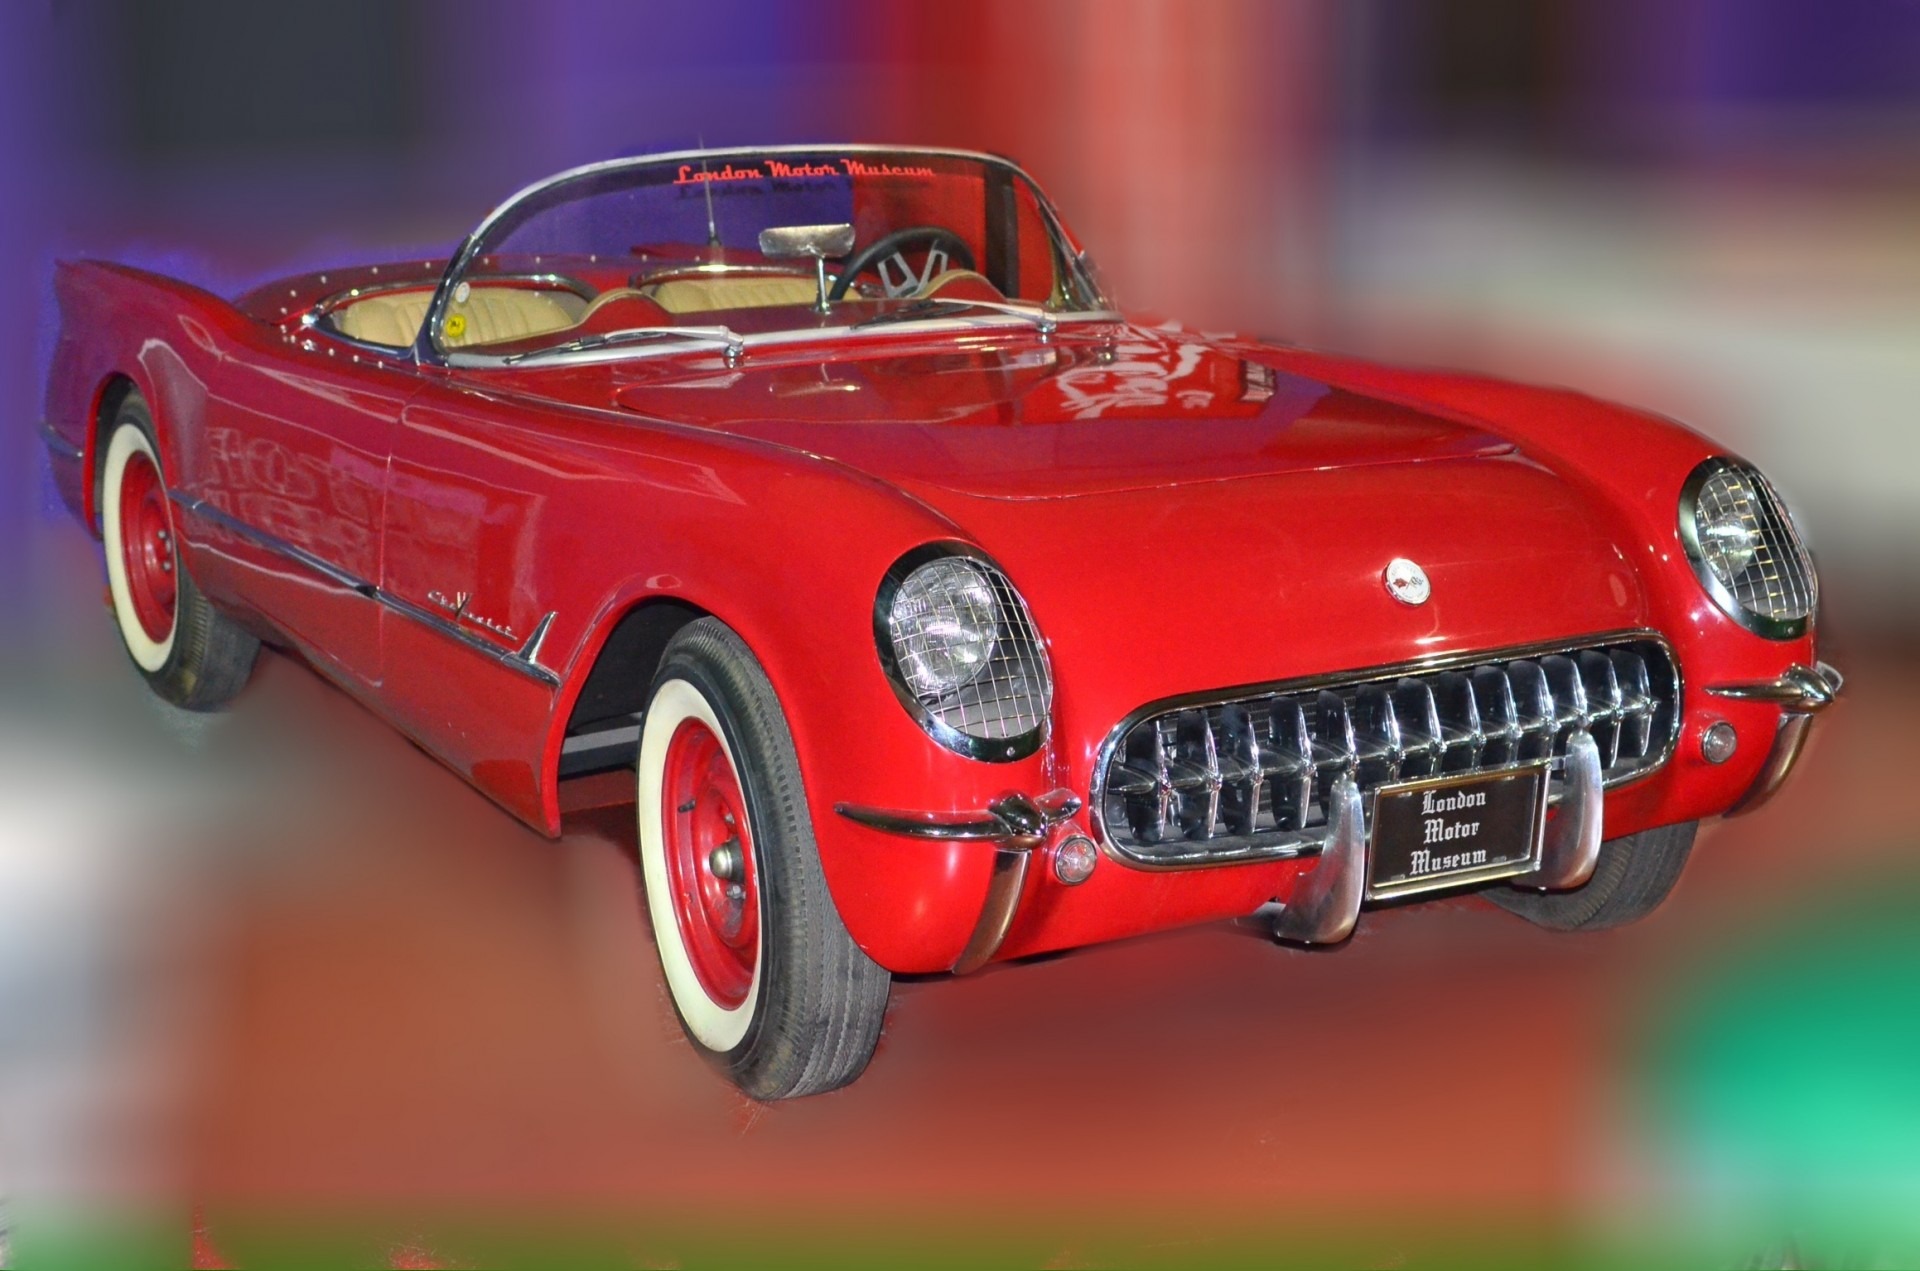
car, vehicle, museum, show, sports car, muscle car, race car, london, cars, classic, chevrolet, convertible, motors, model car, land vehicle, automobile make, automotive design, luxury vehicle